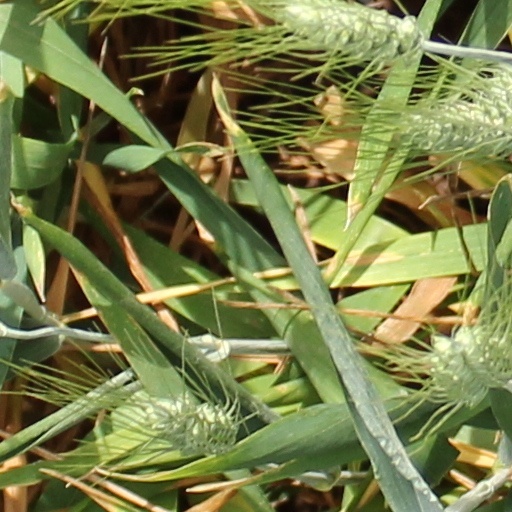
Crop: wheat